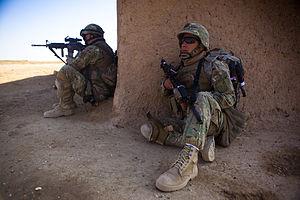
Les forces armées de Géorgie, est le nom de l'unité des forces armées de la Géorgie. Les objectifs de la politique de défense nationale sont fondées sur la Constitution de la Géorgie. Son rôle est de garantir la préservation de l'indépendance et la souveraineté de l'État et l'intégrité de son territoire, les eaux territoriales et son espace aérien et l'ordre constitutionnel. Les forces armées de la Géorgie sont sous tutelle du Ministère de la Défense.